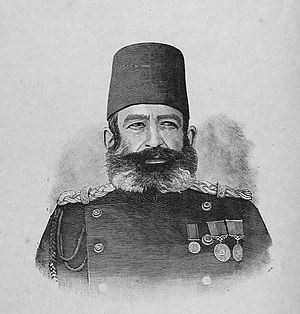
Græsk-tyrkiske krig (1897) / De modstående styrker
Edhem Pasha, den osmanniske øverstkommanderende
Den Græsk-tyrkiske krig i 1897, også kaldet Tredivedages krigen og i Grækenland kendt som Sorte '97, var en krig mellem Grækenland og det Osmanniske Rige. Den direkte årsag var spørgsmålet om den Osmanniske provins Kretas status. Øens græske flertal havde længe ønsket at blive forenet med Grækenland. Som følge af stormagternes intervention efter krigen blev der dannet et autonom kretisk stat under osmannisk overherredømme det følgende år med prins Georg af Grækenland og Danmark som dens først højkommissær. Det var første gang den græske hær var i krig efter den Græske uafhængighedskrig i 1821.